Hoek van Holland Strand railway station

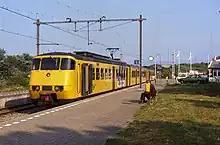
Hoek van Holland Strand. Sprinter nr. 2873 waits for departure to Rotterdam Central; 16 June 1990

This railway station in Hoek van Holland was opened on 1 June 1893 . It was approximately 700 meters further west than Hoek van Holland Haven station, with limited trains running to the station outside the summer months. Due to the construction of the Maasvlakte in 1971, the coastline came to lie further out to sea than when the station was opened, so that afterwards the station was no longer close to the beach, but more than a kilometre (about a 15-minute walk) away.